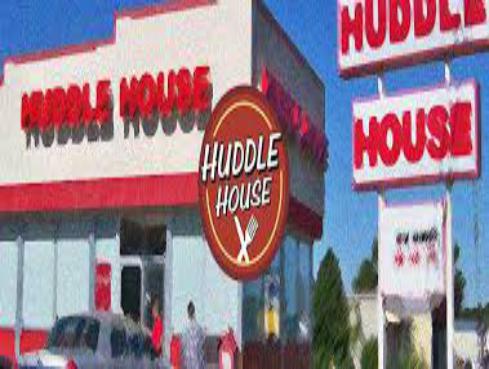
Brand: Huddle House
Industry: Food